Brenntar

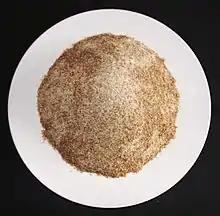
Musmehl, main ingredient of Brenntar

Brenntar or Habermus or Schwarzer Brei is a Swabian staple foodstuff, particularly prominent in the Swabian Jura and in the Allgäu. It is made of roasted flour, usually spelt flour or oat flour. This kiln-dried flour is called "Musmehl". It is usually cooked like a porridge with water and milk.